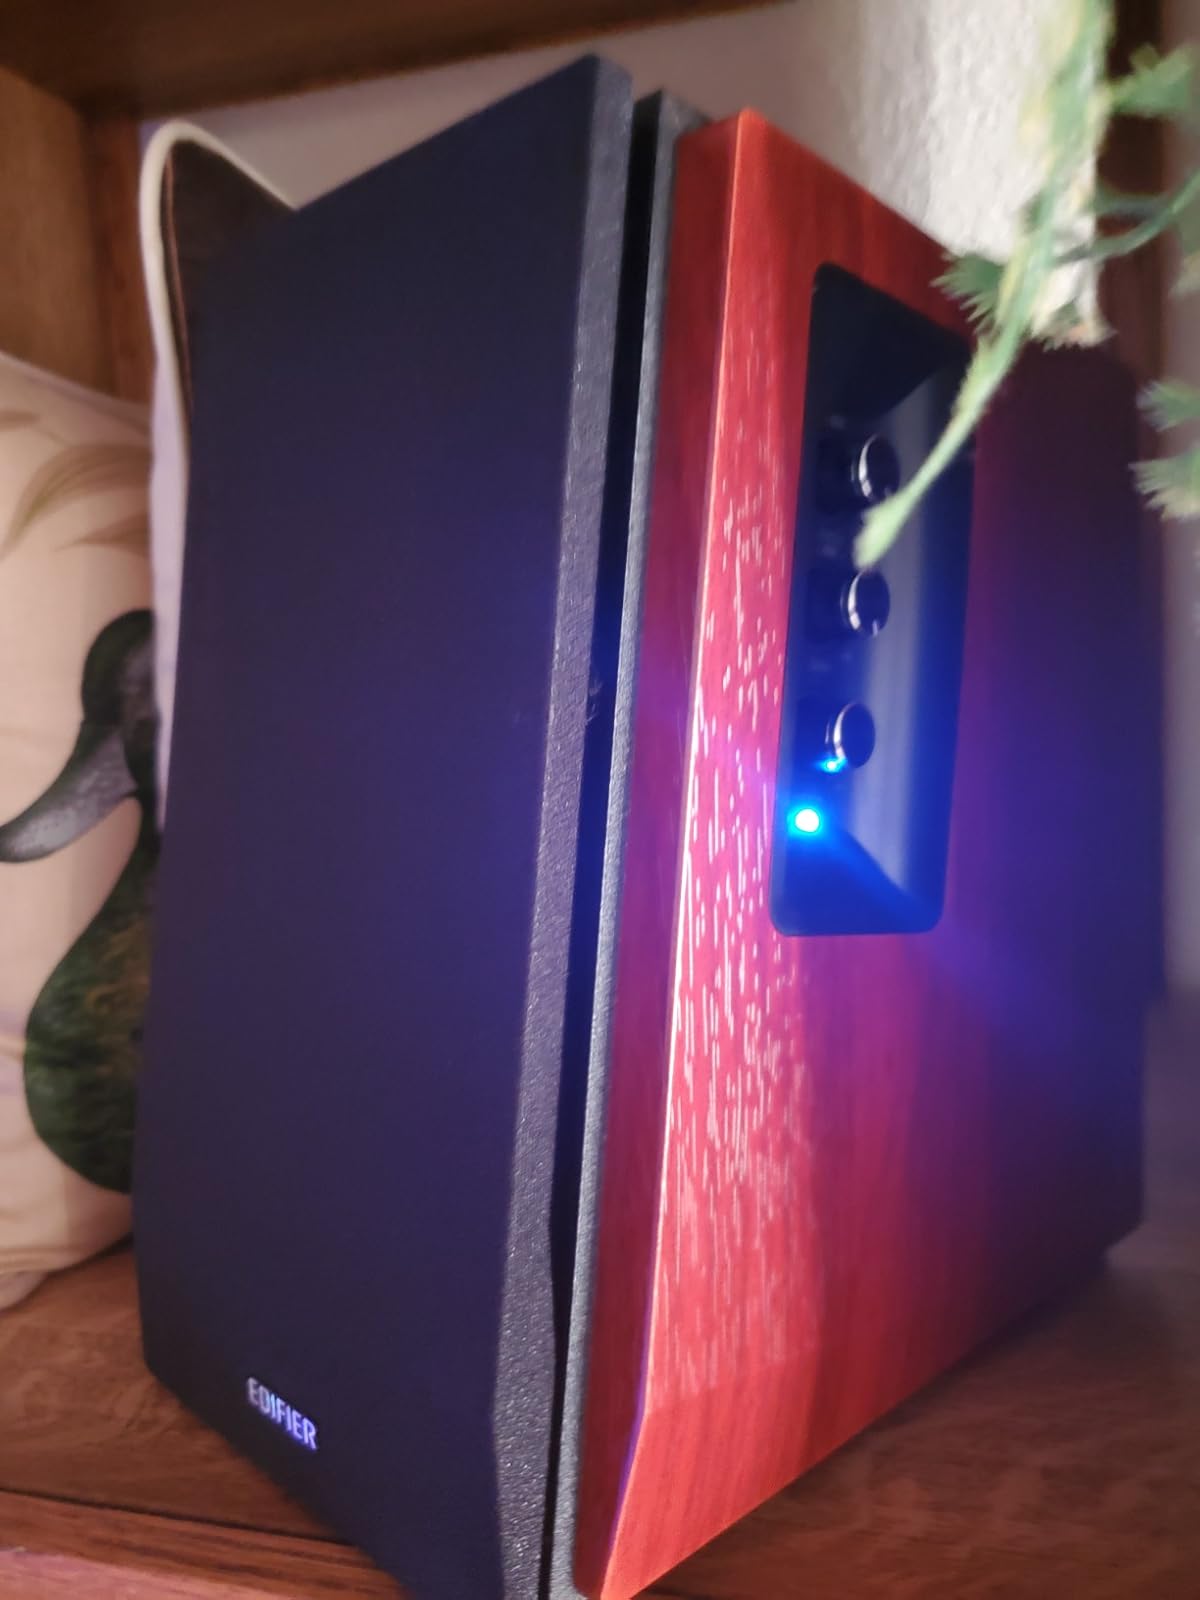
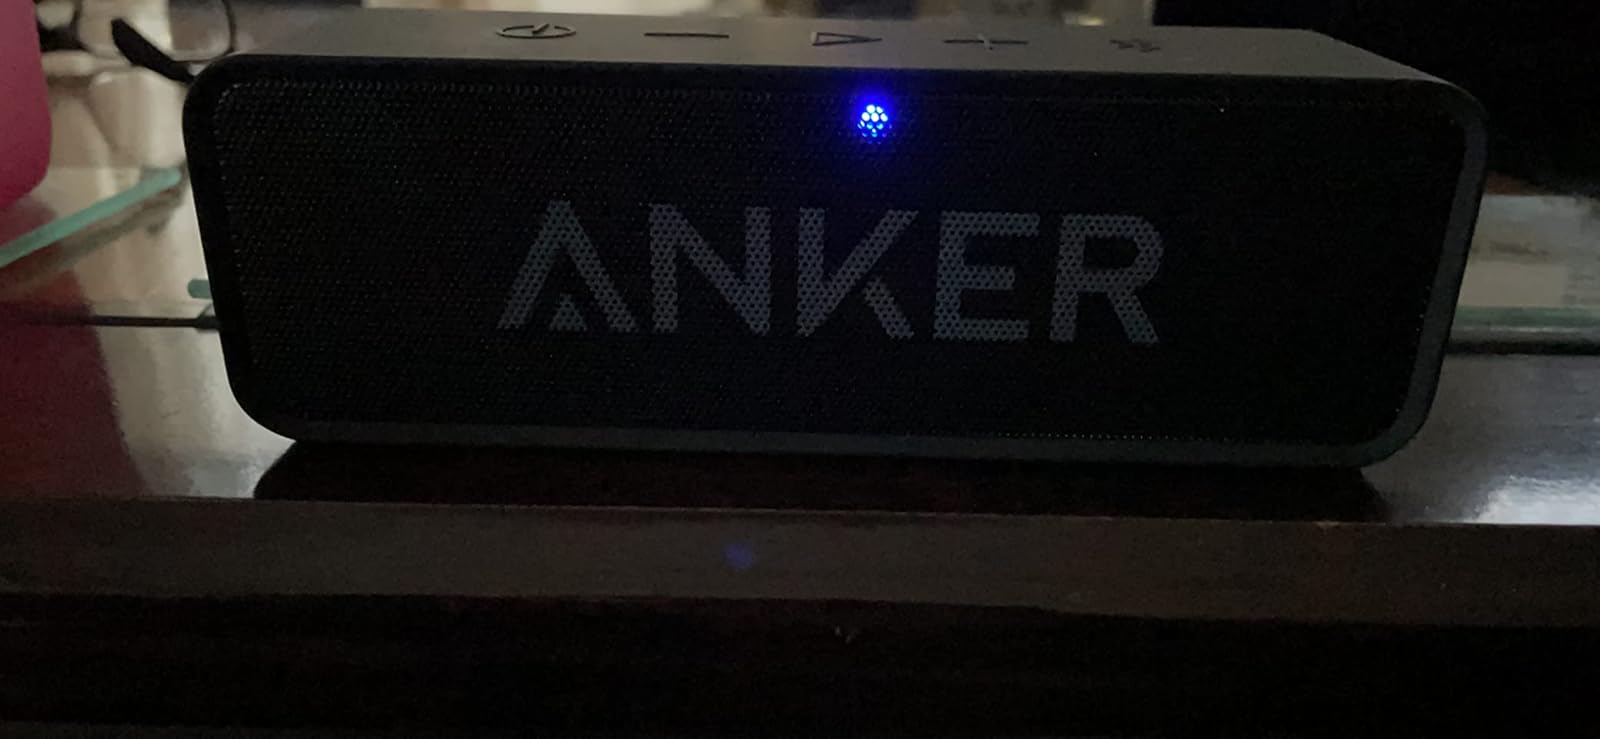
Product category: speaker
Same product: no